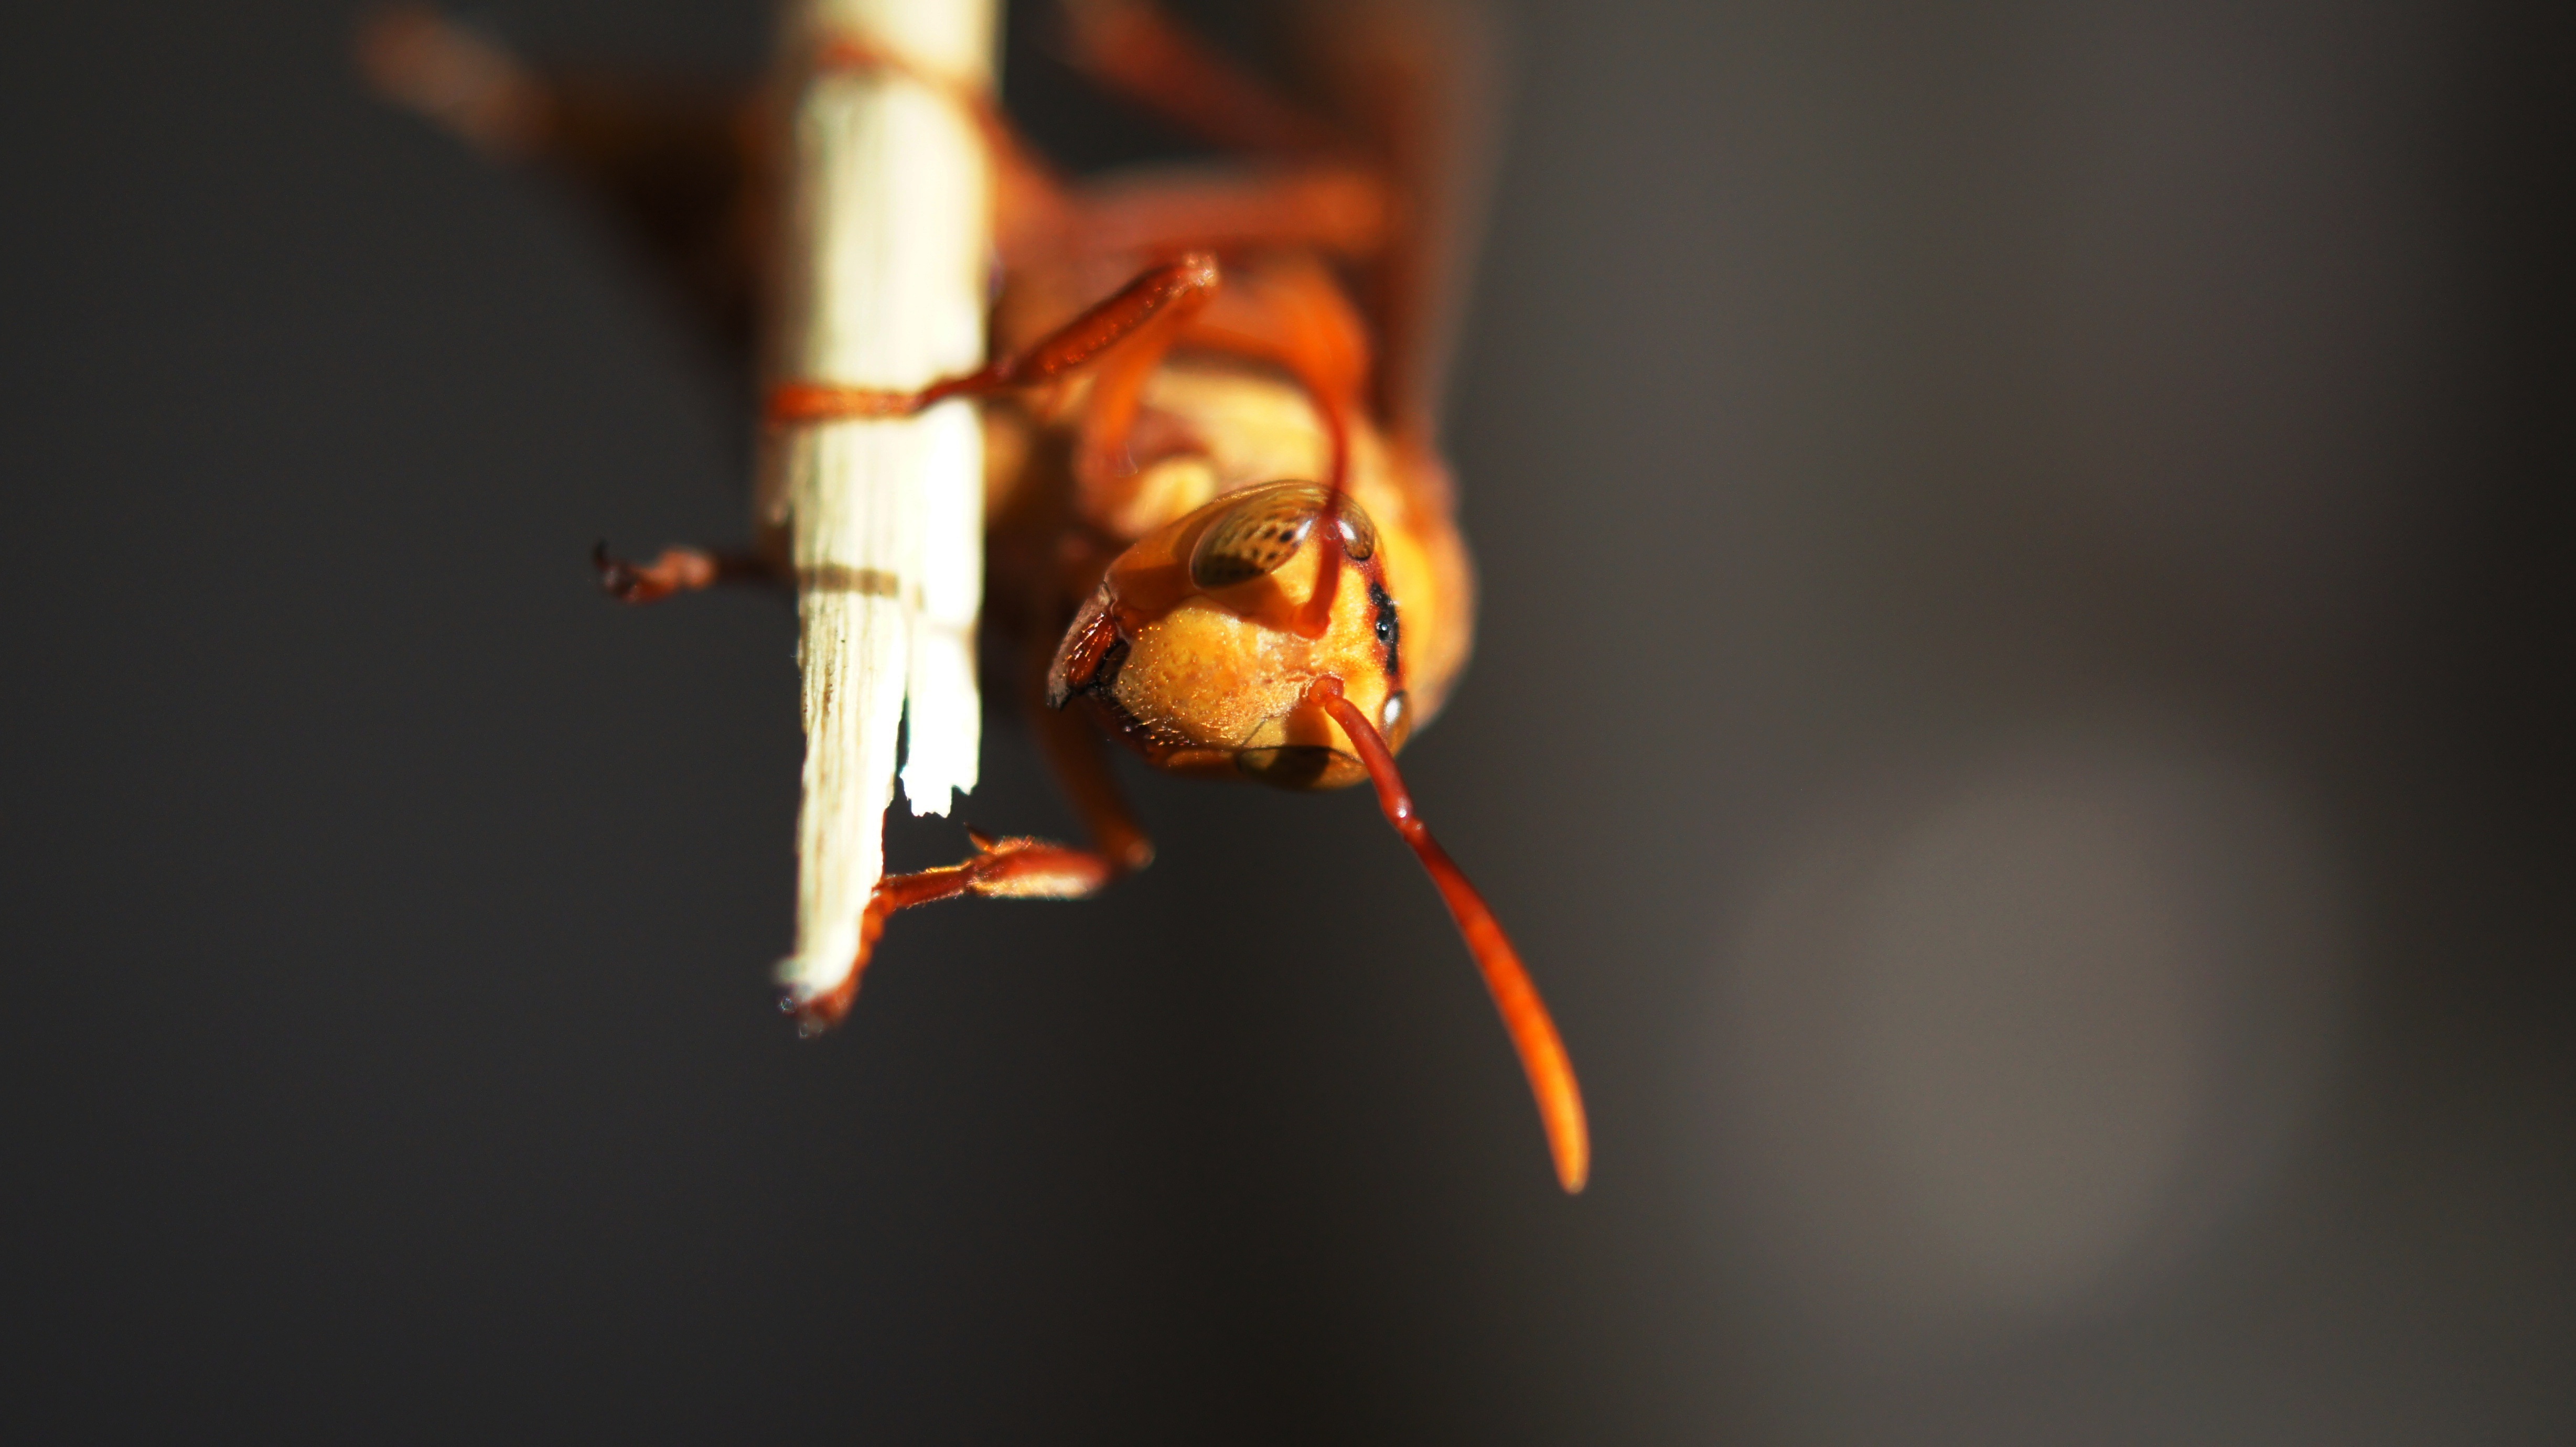
hand, nature, light, photography, leaf, red, color, insect, close up, the, insects, india, colombia, macro photography, quindio, computer wallpaper